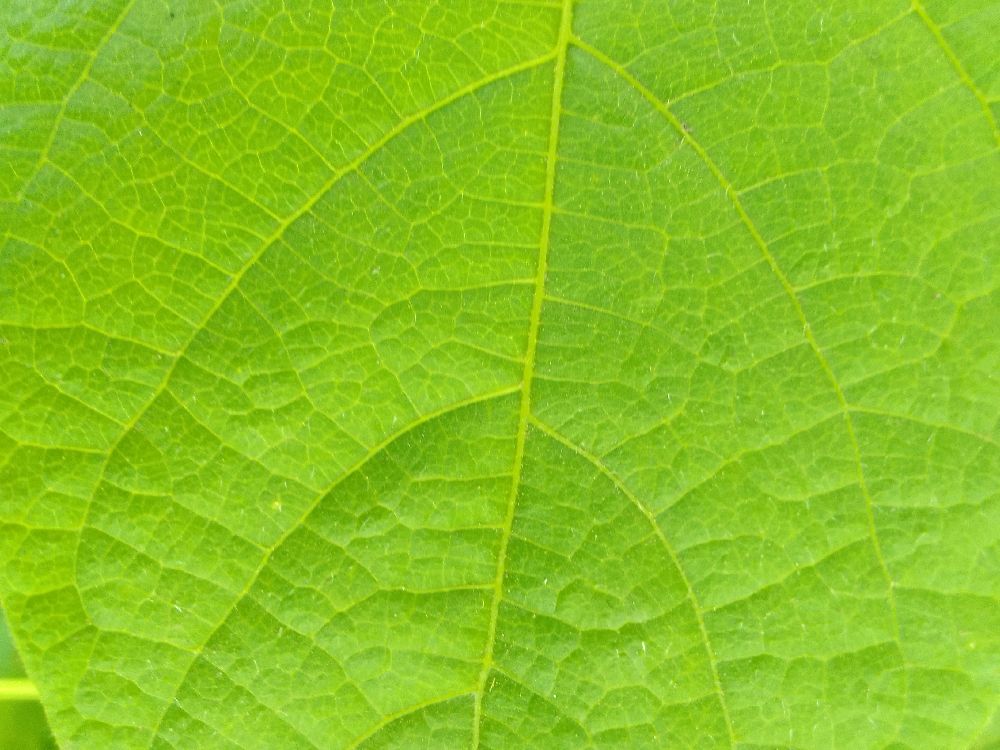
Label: healthy